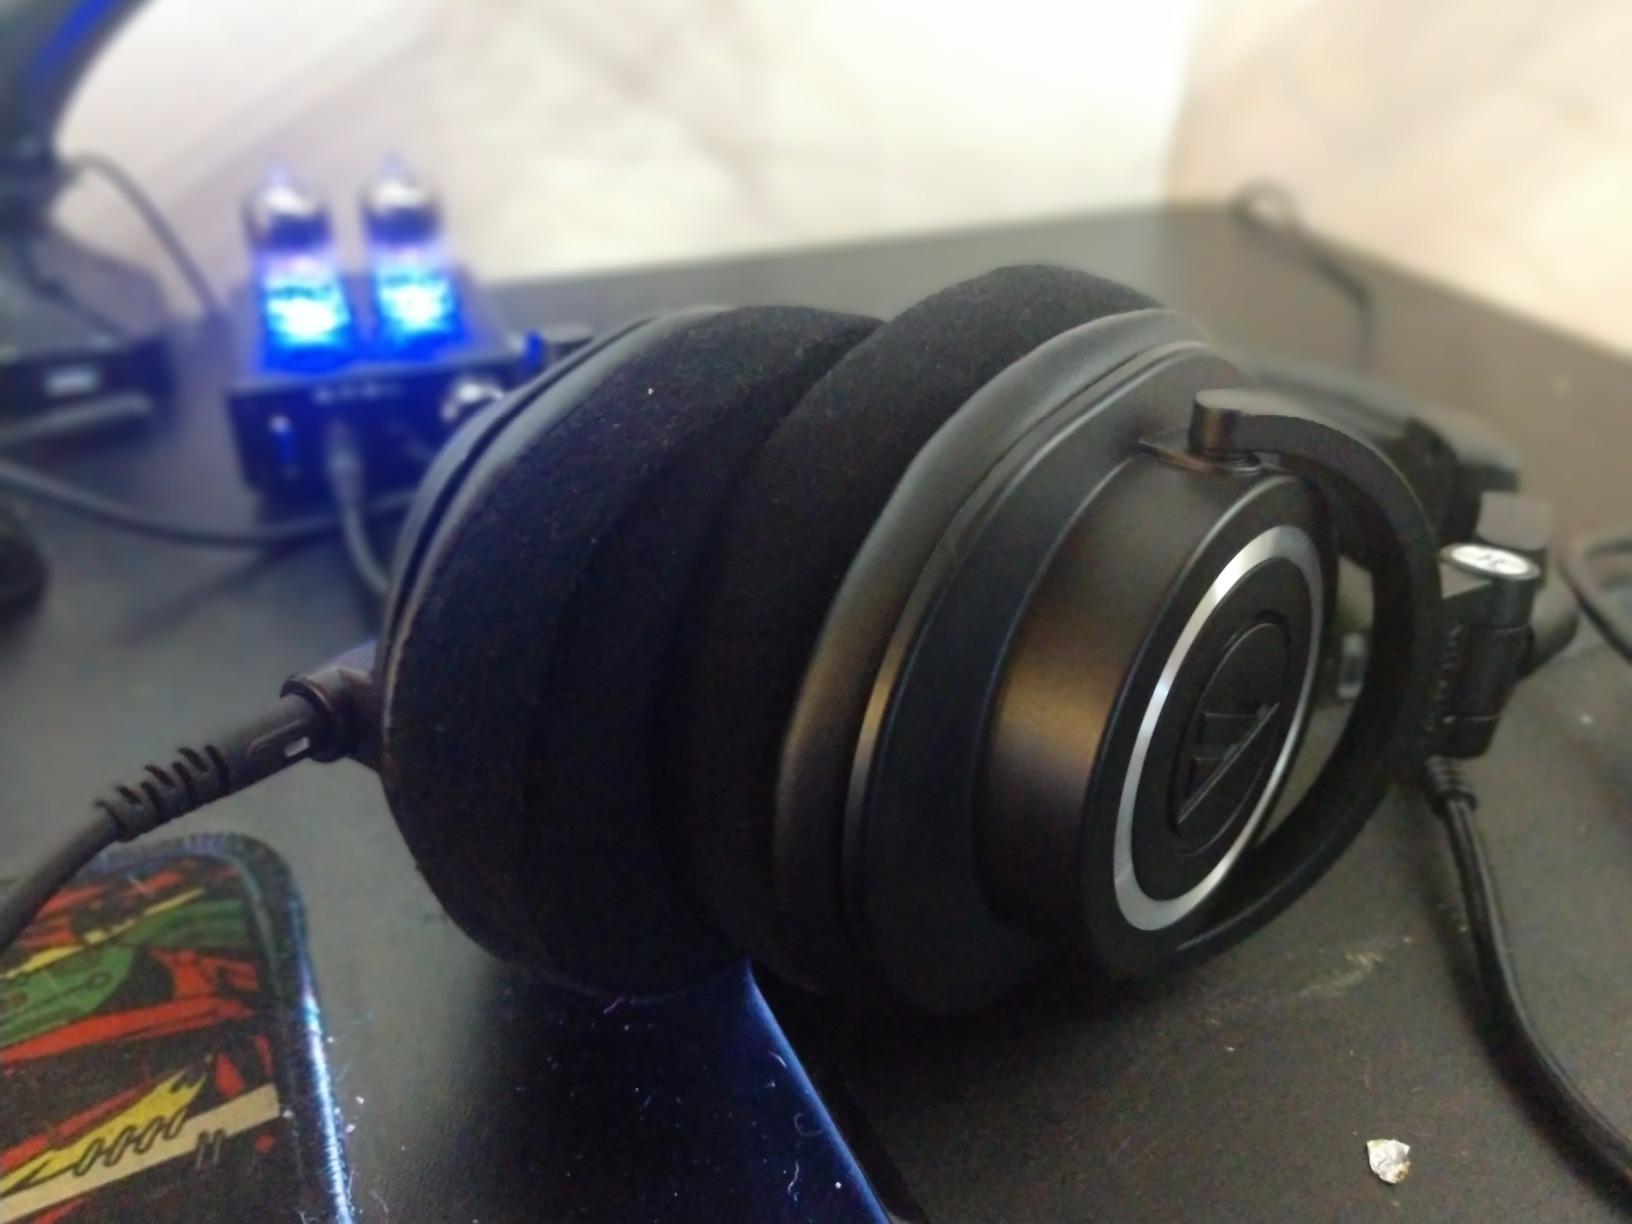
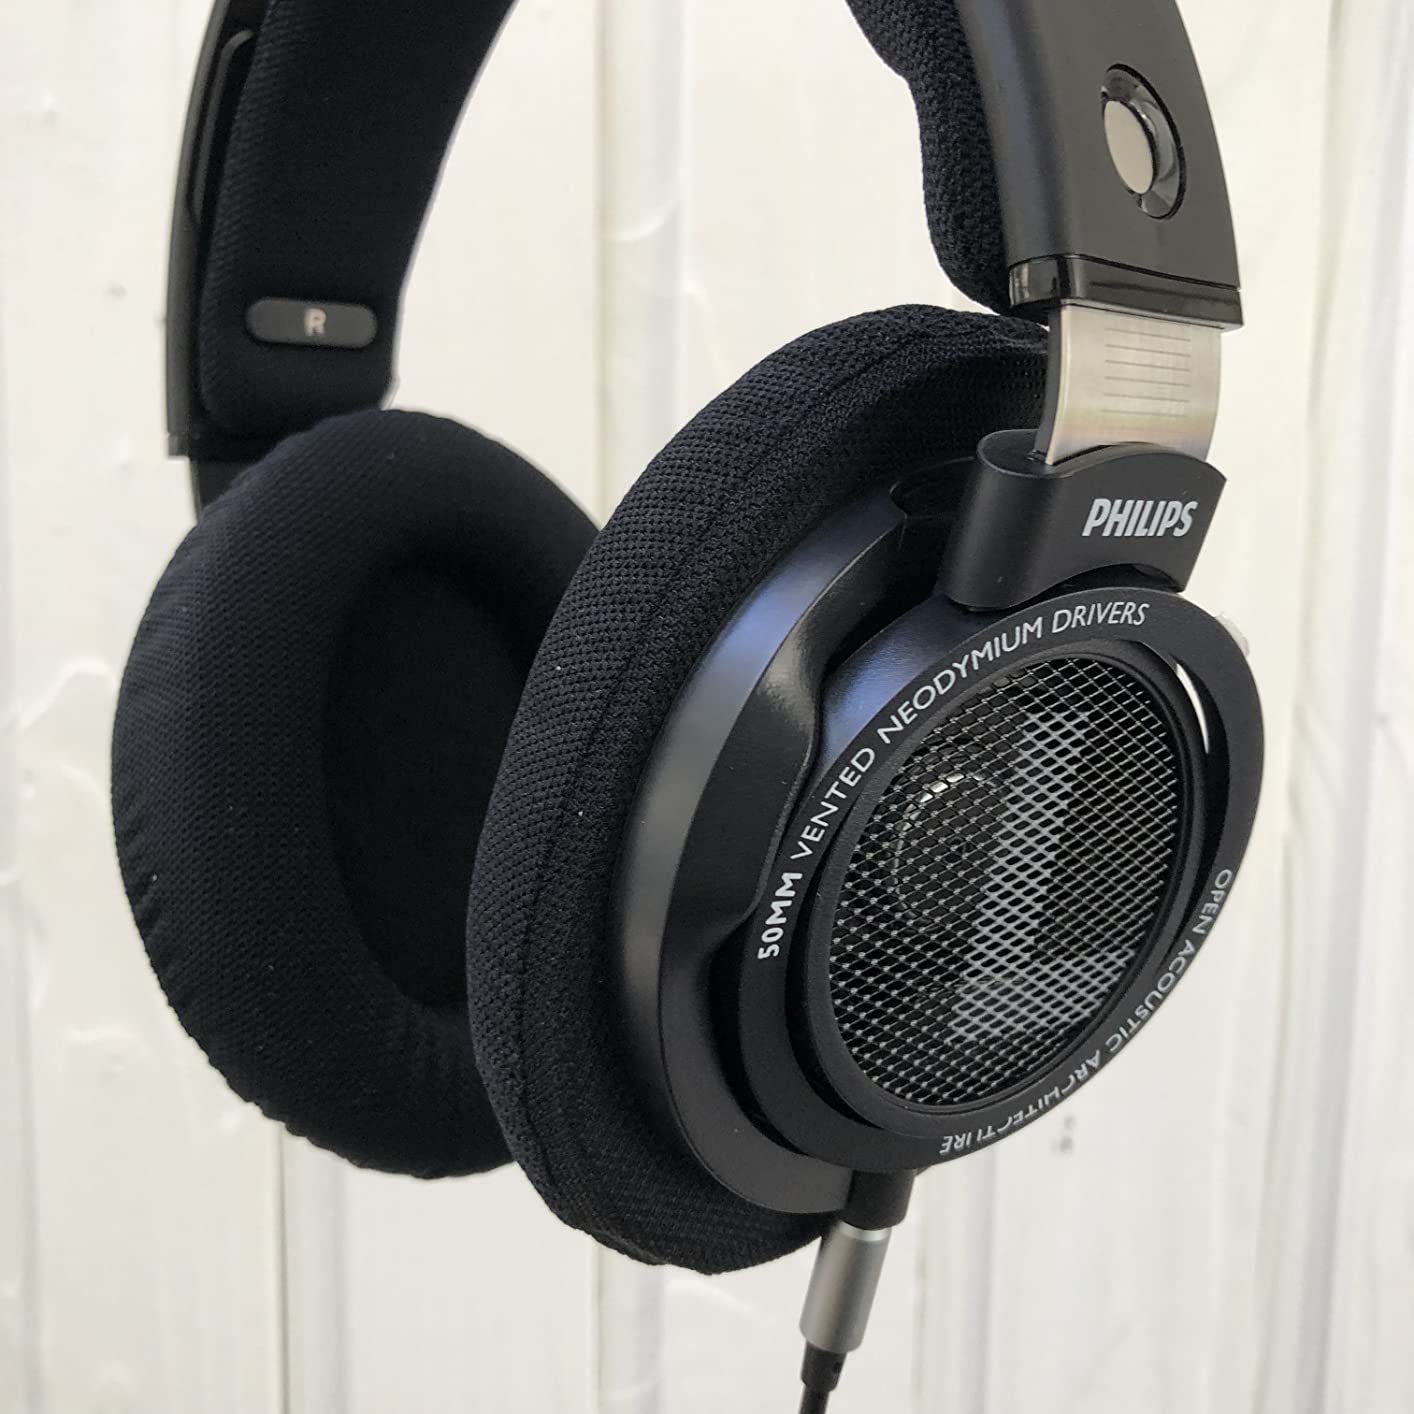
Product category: headphones
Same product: no